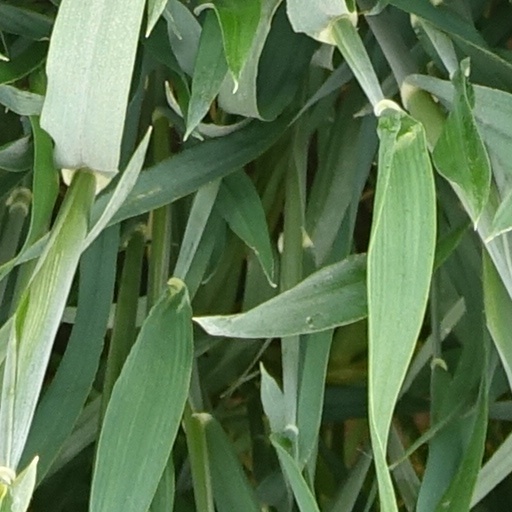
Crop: wheat